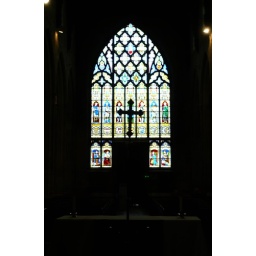
An Altar cross in front of a very detailed window